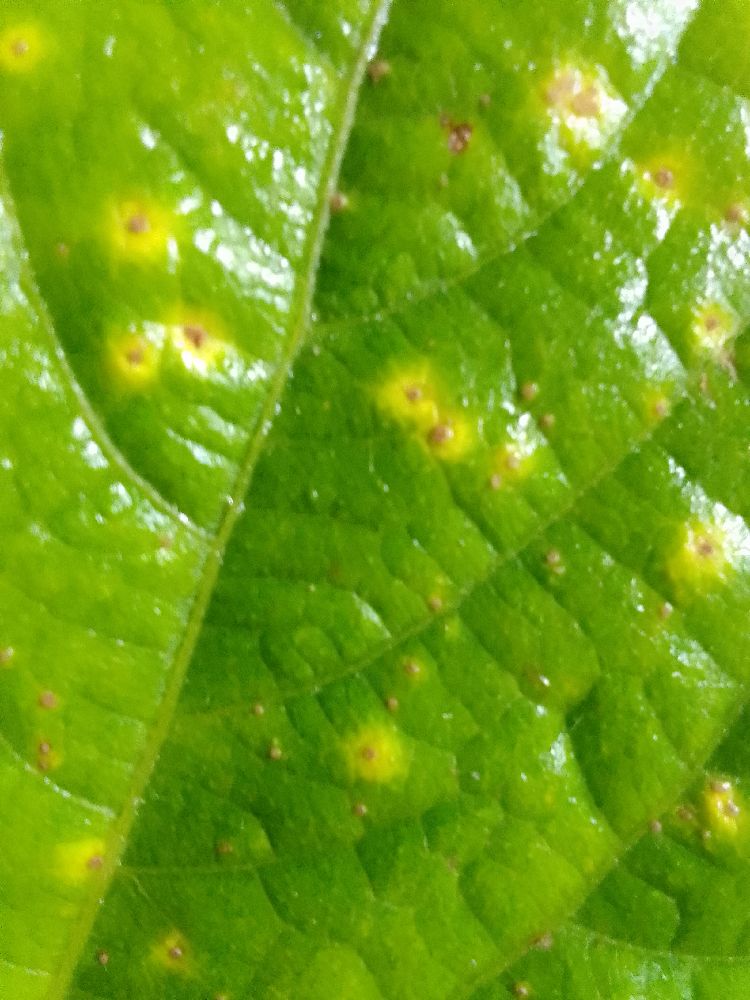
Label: rust